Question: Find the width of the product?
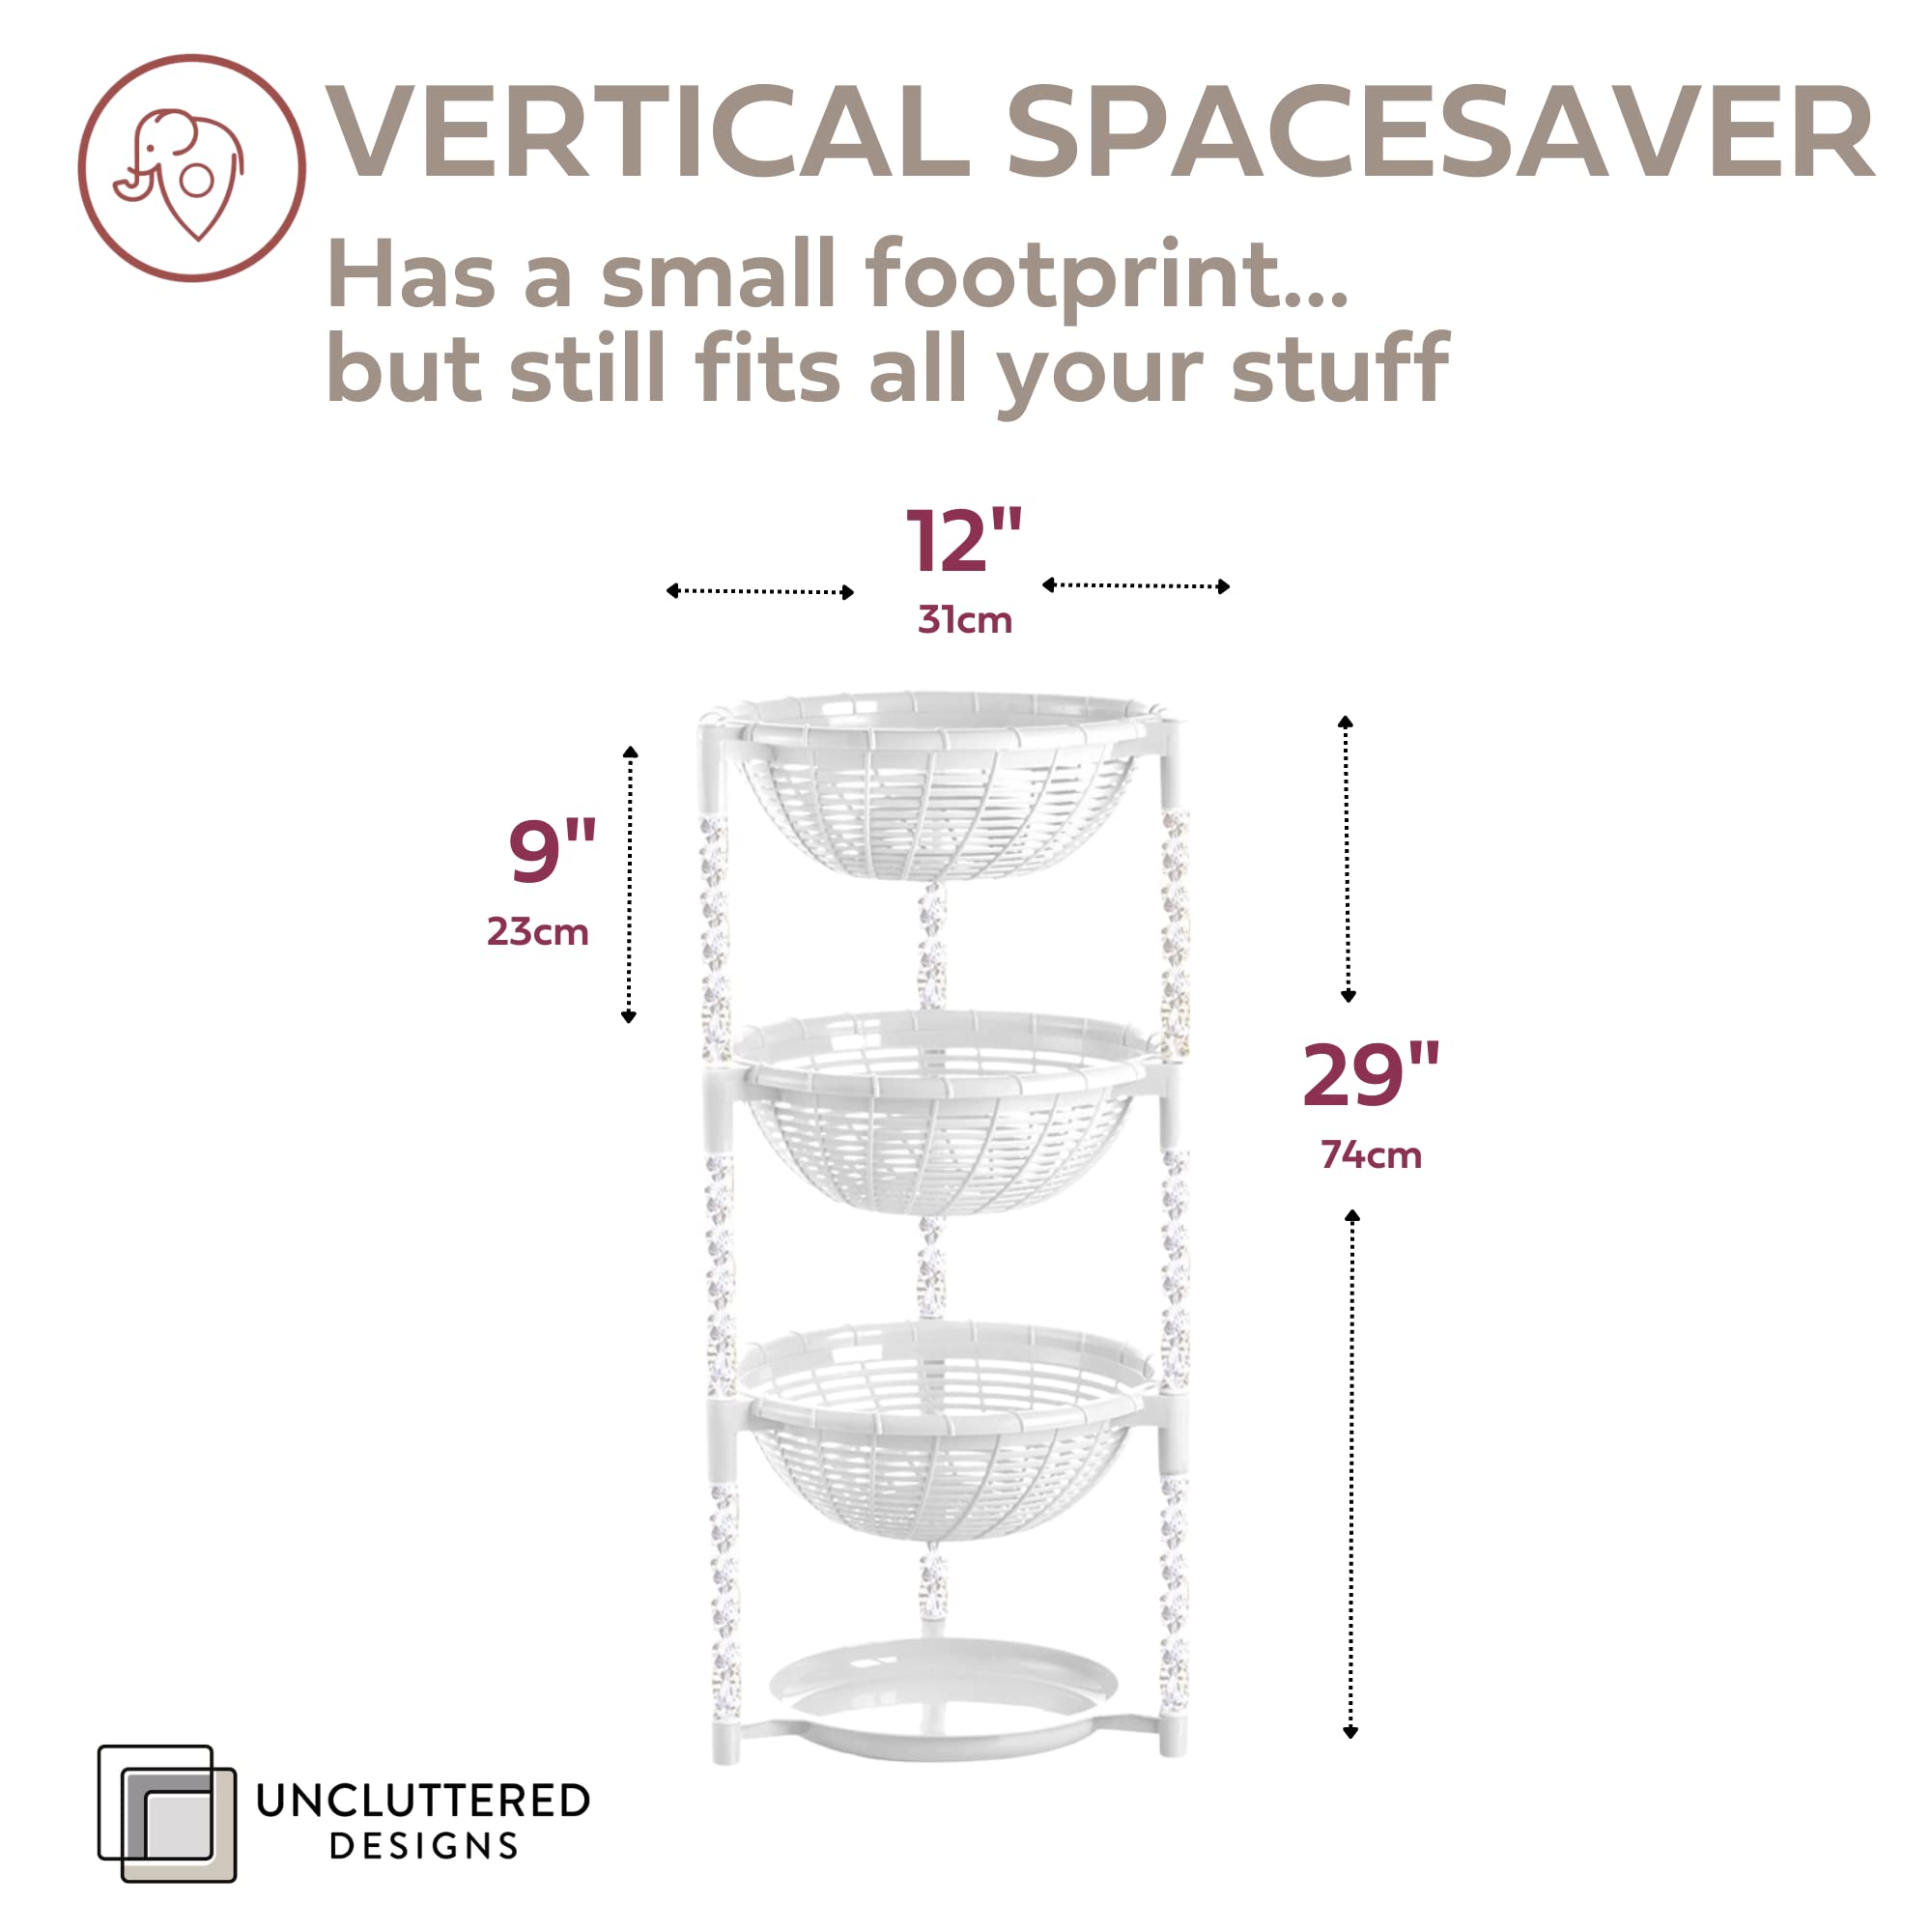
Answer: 31.0 centimetre